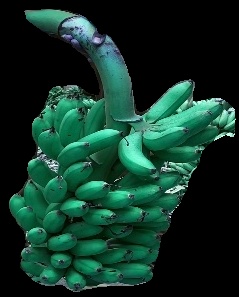
Variety: rasbale
Grade: grade1